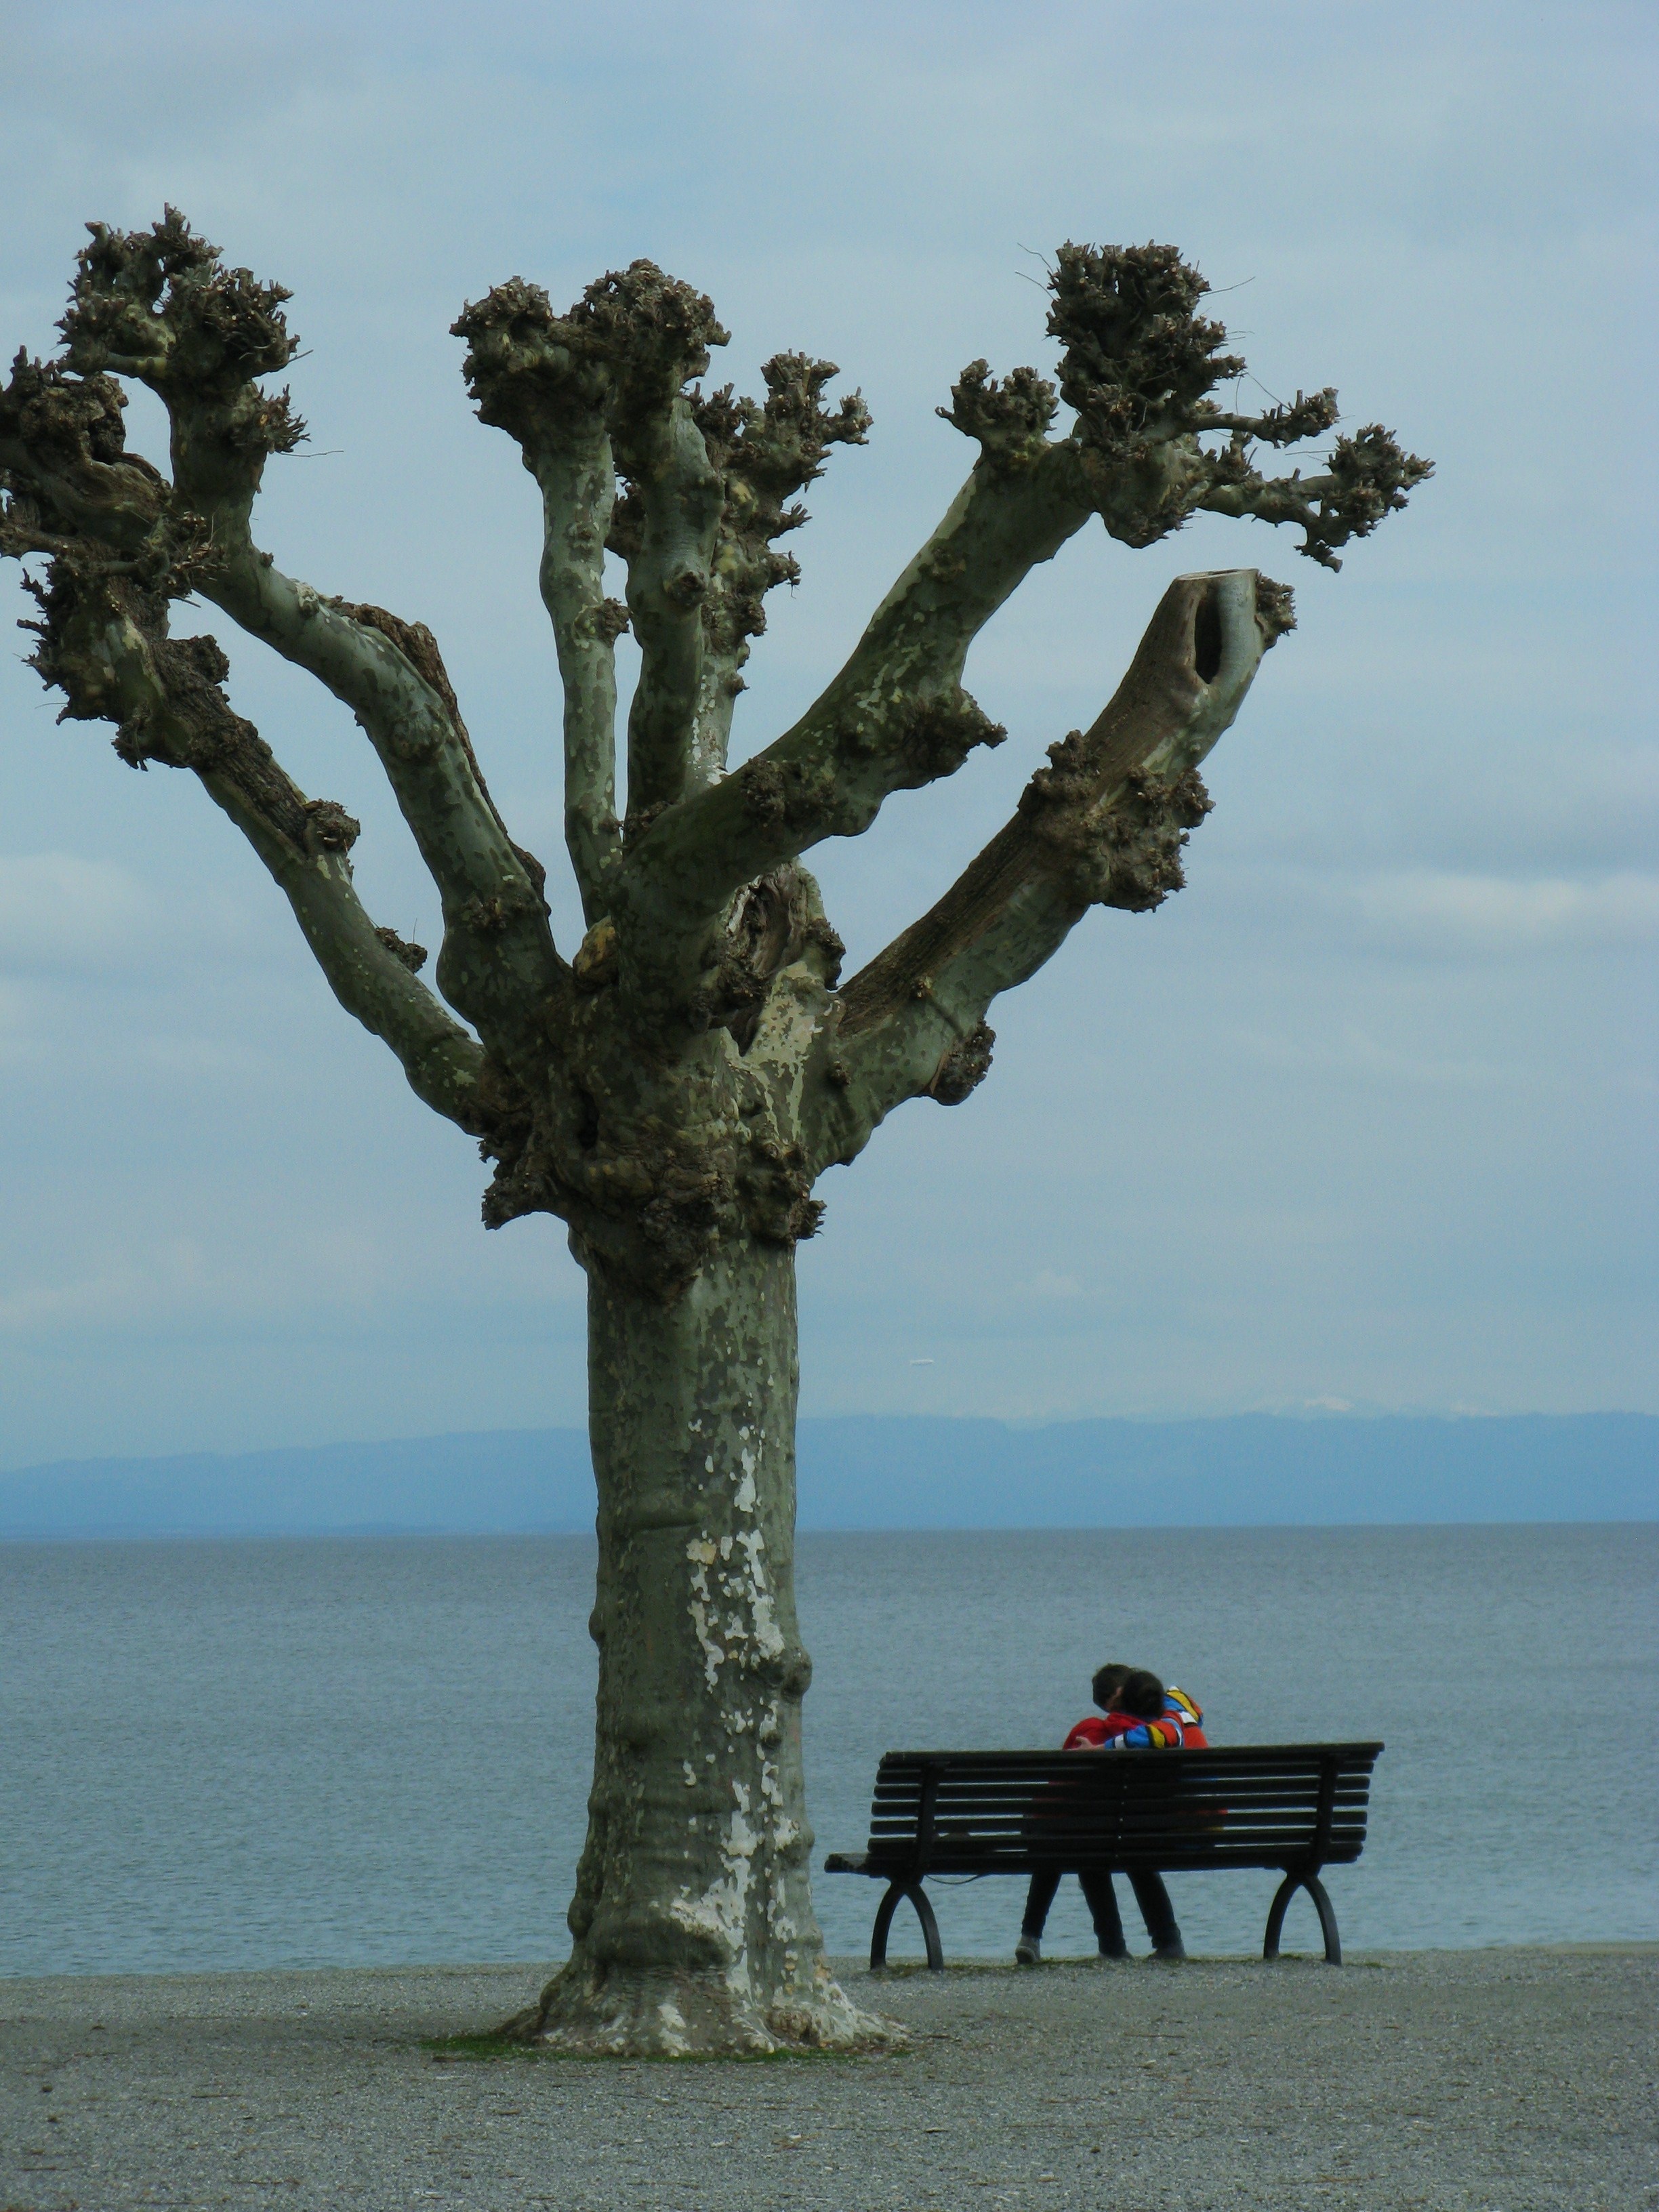
beach, tree, plant, flower, sculpture, lovers, bare tree, winter's day, woody plant, arecales